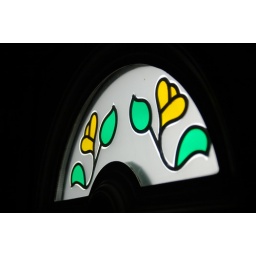
The glass in lukash's door i thought it looked pretty